Coronation of the Virgin (Beccafumi)

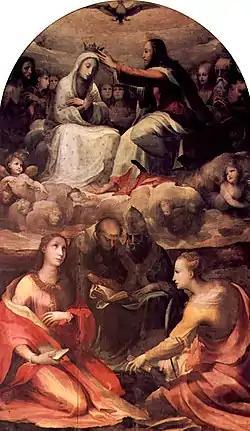
"Coronation of the Virgin" by Domenico Beccafumi

Coronation of the Virgin is an oil-on-canvas painting executed by the Italian Renaissance painter Domenico Beccafumi, now in the Pinacoteca nazionale in Siena.